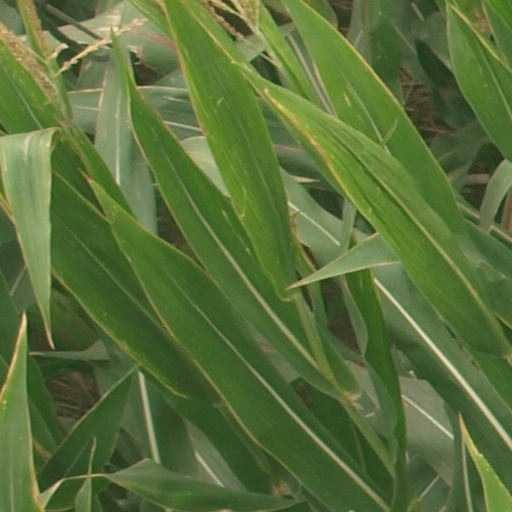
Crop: maize; corn